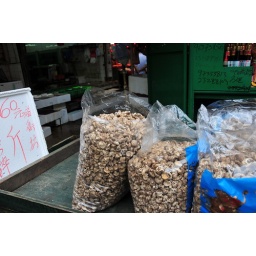
Bags and bags of mushrooms at the market in Mongkok.